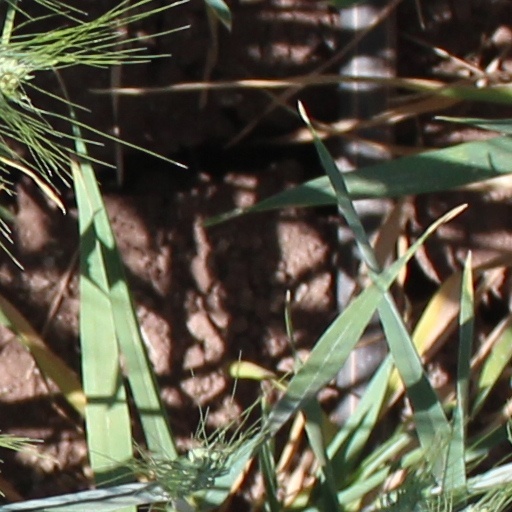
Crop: wheat